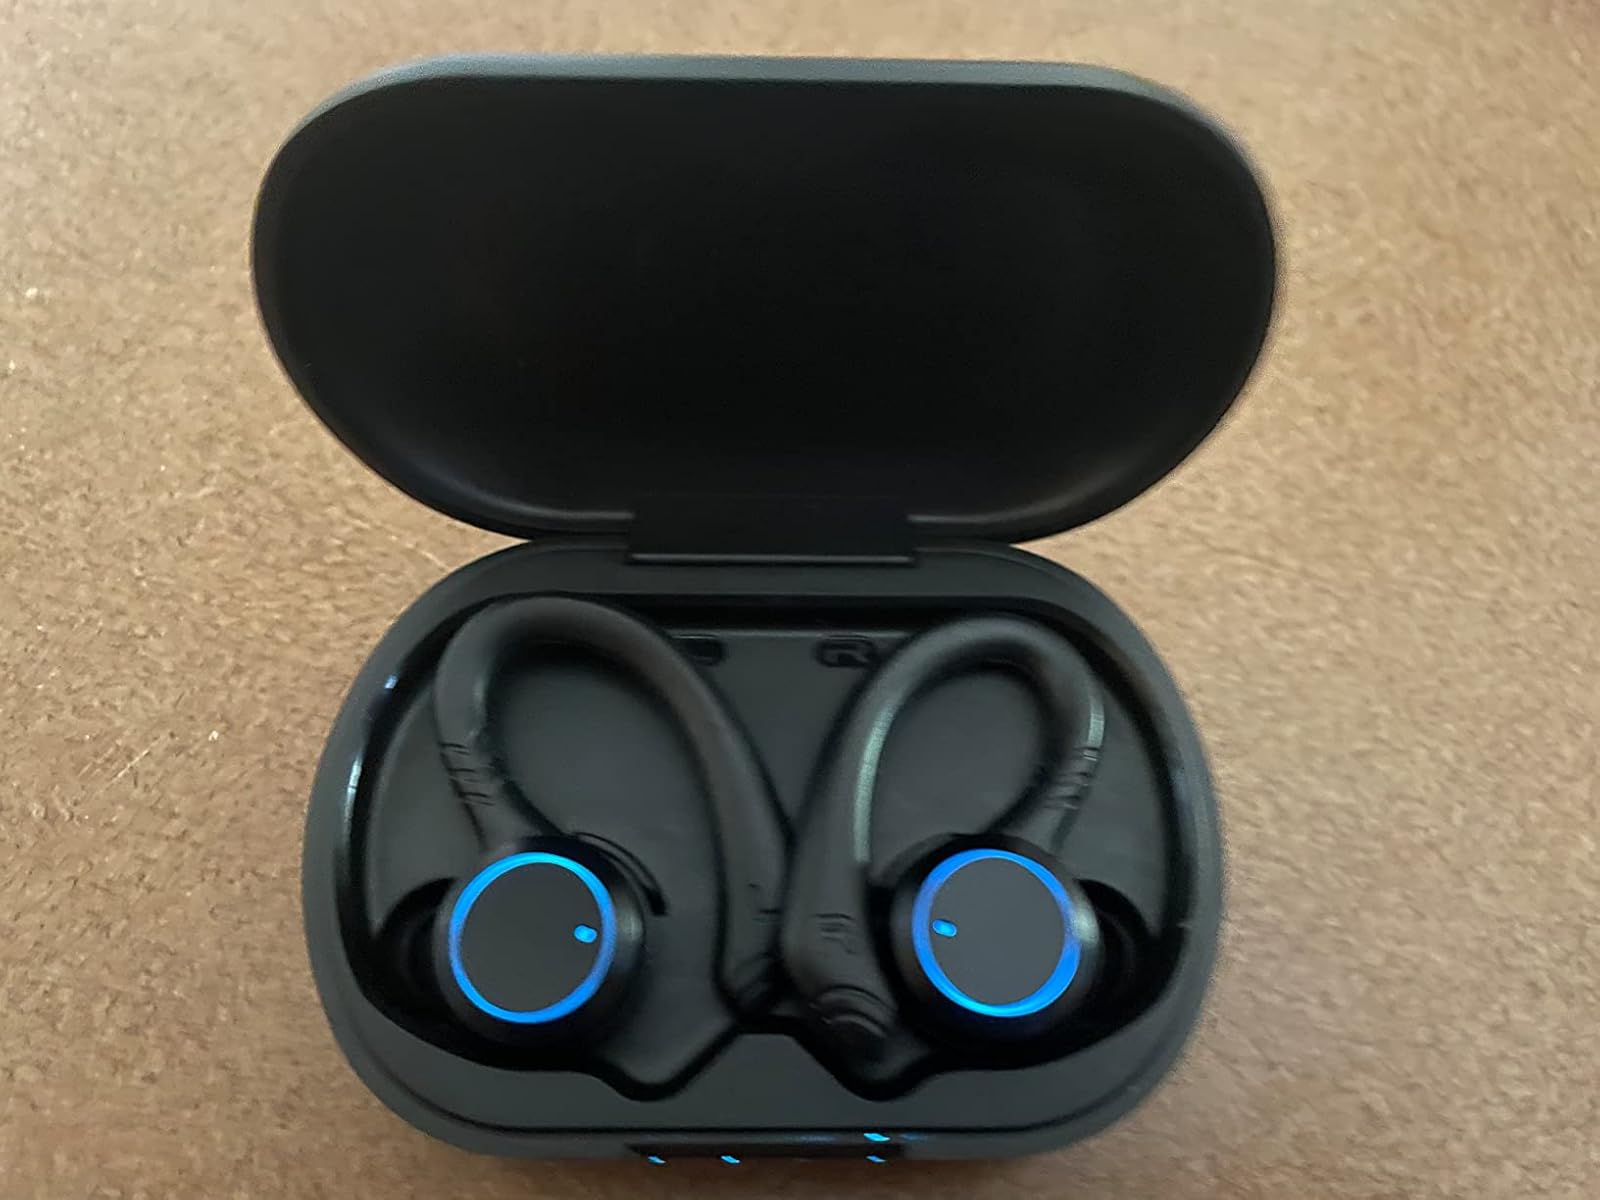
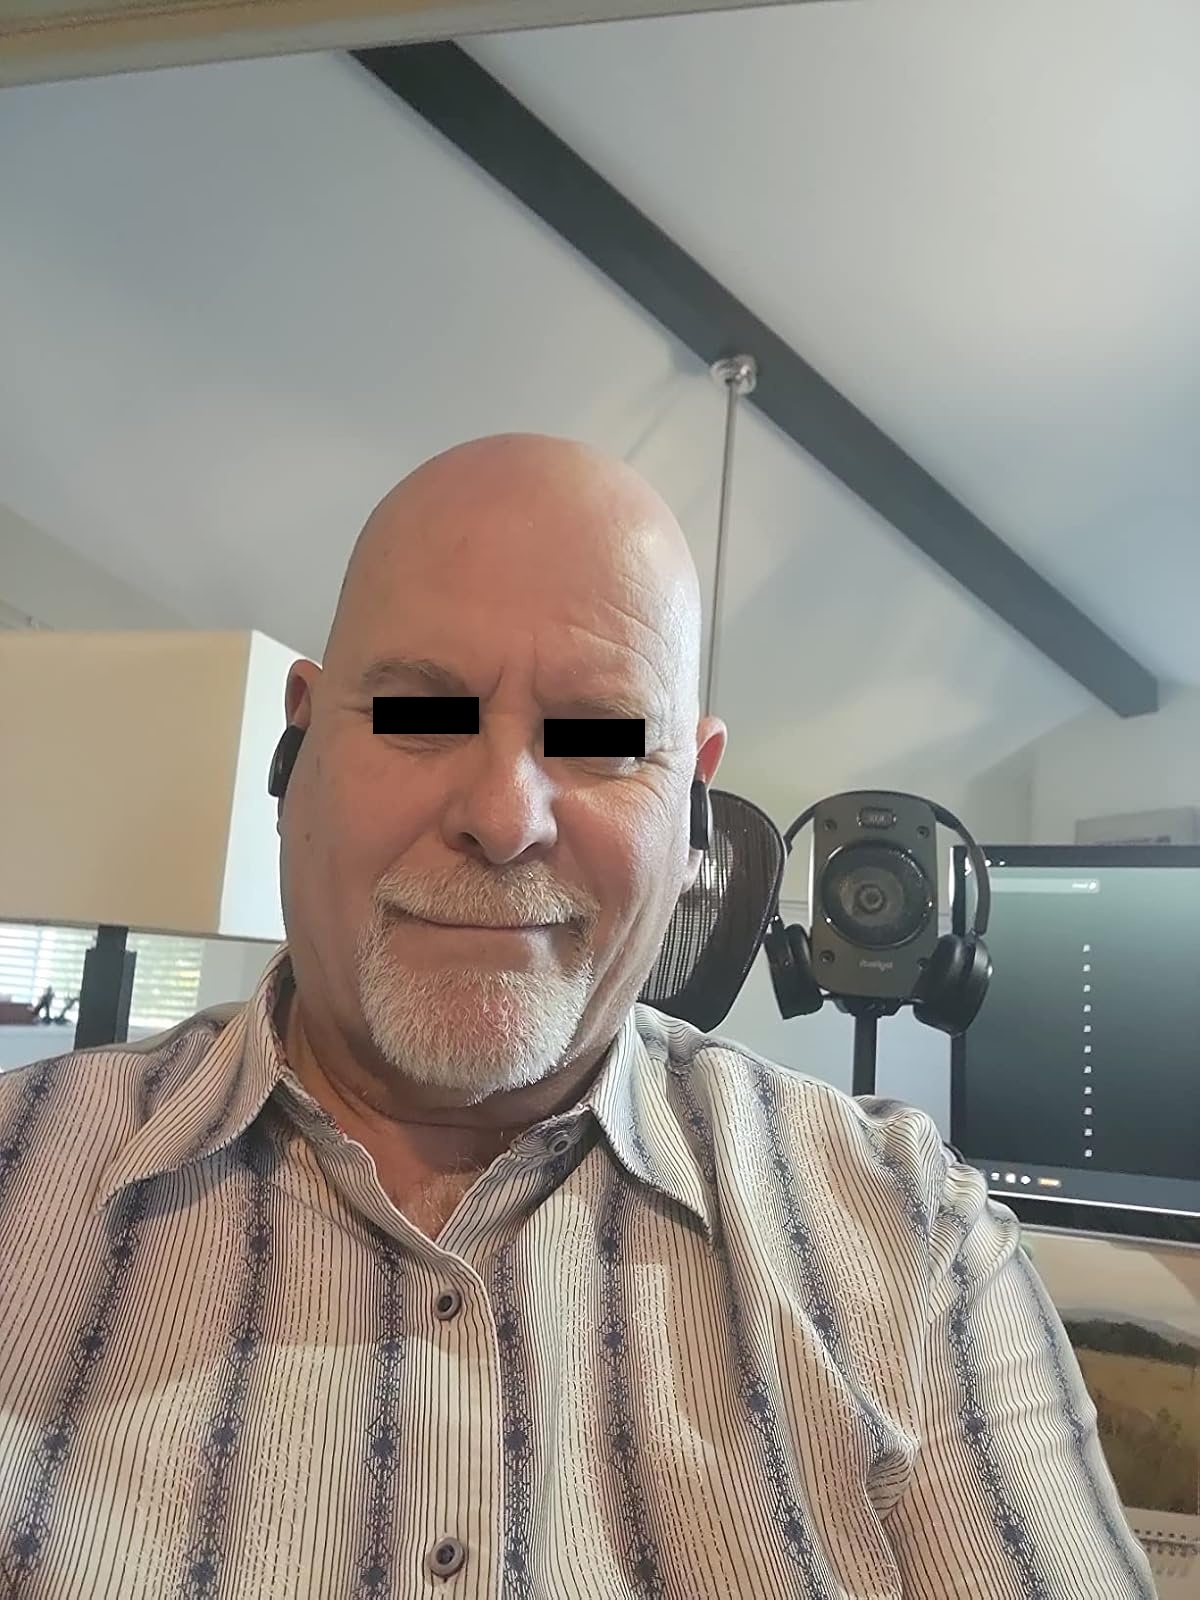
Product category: earbuds
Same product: no